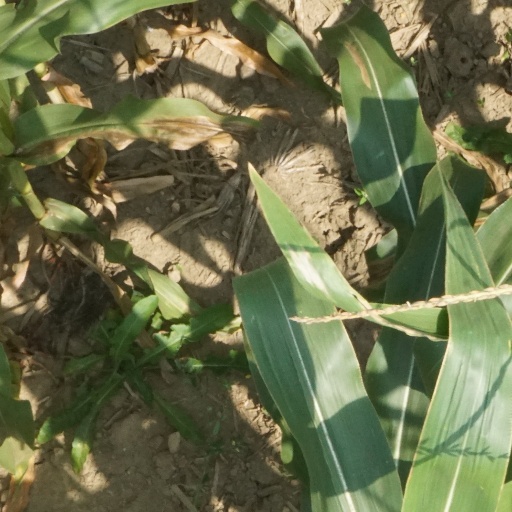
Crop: maize; corn